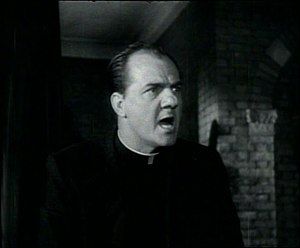
Karl Malden
Karl Malden som Father Barry i traileren til On the Waterfront (1954)
Karl Malden var en oscar-belønnet amerikansk filmskuespiller.